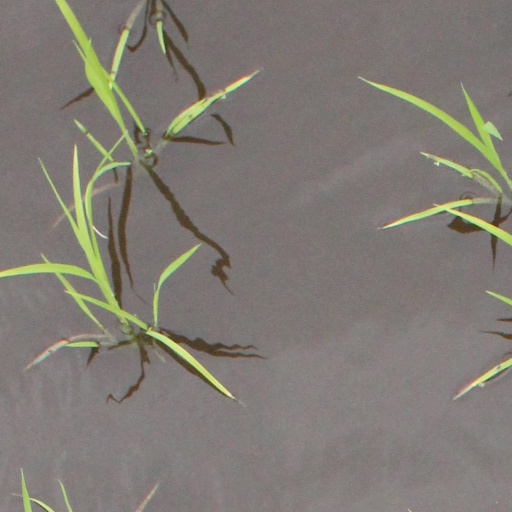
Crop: rice